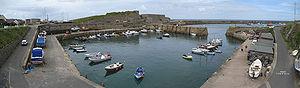
Le port de Braye, est le port maritime de l'île d'Aurigny, la plus septentrionale des îles Anglo-Normandes.
Aurigny est une des îles Anglo-Normandes. Elle fait partie du bailliage de Guernesey. Elle mesure 5 km de long et 3 km de large, ce qui en fait, par son étendue, la troisième île de l'archipel.